2016 Israeli Basketball Super League Final Four

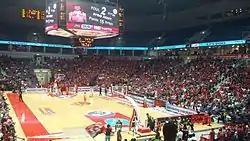
Jerusalem Arena

The Pais Arena is an indoor sports arena in Jerusalem. Opened in 2014 as an open-air venue with a capacity of 11,000.